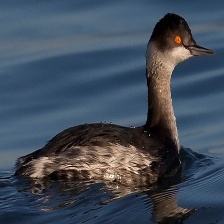
Species: BLACK-NECKED GREBE
Scientific name: PODICEPS NIGRICOLLIS